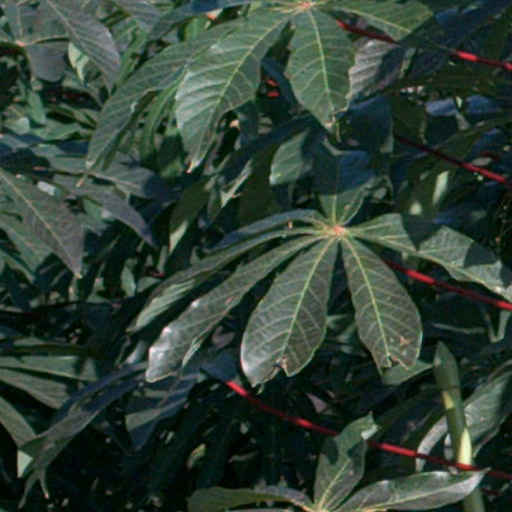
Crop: cassava